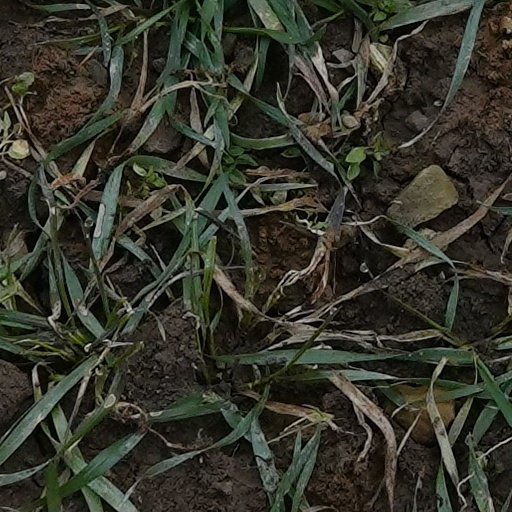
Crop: wheat